Continental drip

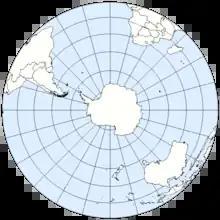
The Southern Hemisphere from above the South Pole

The observation was made by Ormonde de Kay in a 1973 tongue-in-cheek paper, which he introduced as "another earth-shaking new theory derived from simply looking at maps." It satirizes the acceptance of plate tectonics theory as it was being formulated and refined at the time to describe the movement of the Earth's continents that is now thoroughly accepted. Given examples of smaller-than-continental drips include Baja California Peninsula, Florida, all of Europe's peninsulas except Jutland (Italy, Greece, Iberia, Scandinavia, Crimea) as well as in southeast Asia, the Malay Peninsula and Indochina.